Schenkenberg (Vienna)

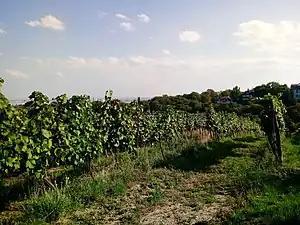
View from Reisenberg to Schenkenberg

The Schenkenberg is a hill in the 19th district of Vienna, Döbling. It is 345 metres tall.